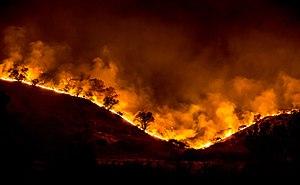
Le Woolsey Fire est un feu de forêt qui s'est produit dans les comtés de Ventura et de Los Angeles en Californie entre le 8 et 21 novembre 2018.